Jimmy Fontana

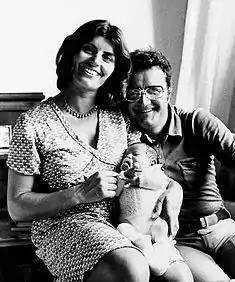
Fontana with wife Leda and son Roberto in Treia, Italy, ca.1970

Enrico Sbriccoli was born in Camerino, Marche. After graduating from high school, he moved to Rome to study Economics. In his spare time, Fontana taught himself bass and attend local jazz venues. Eventually, he dedicated himself completely to music and adopted the stage name Jimmy Fontana in homage to one of his heroes, American musician Jimmy Giuffre (the surname Fontana was arbitrarily chosen out of the phone book).